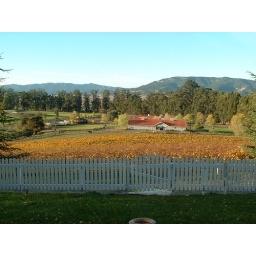
This is the view from my house in the fall - the vines have turned orange